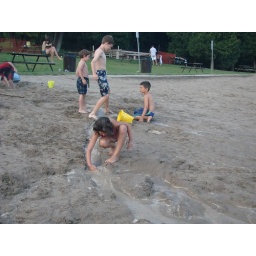
Children make artificial lake and river in the sand